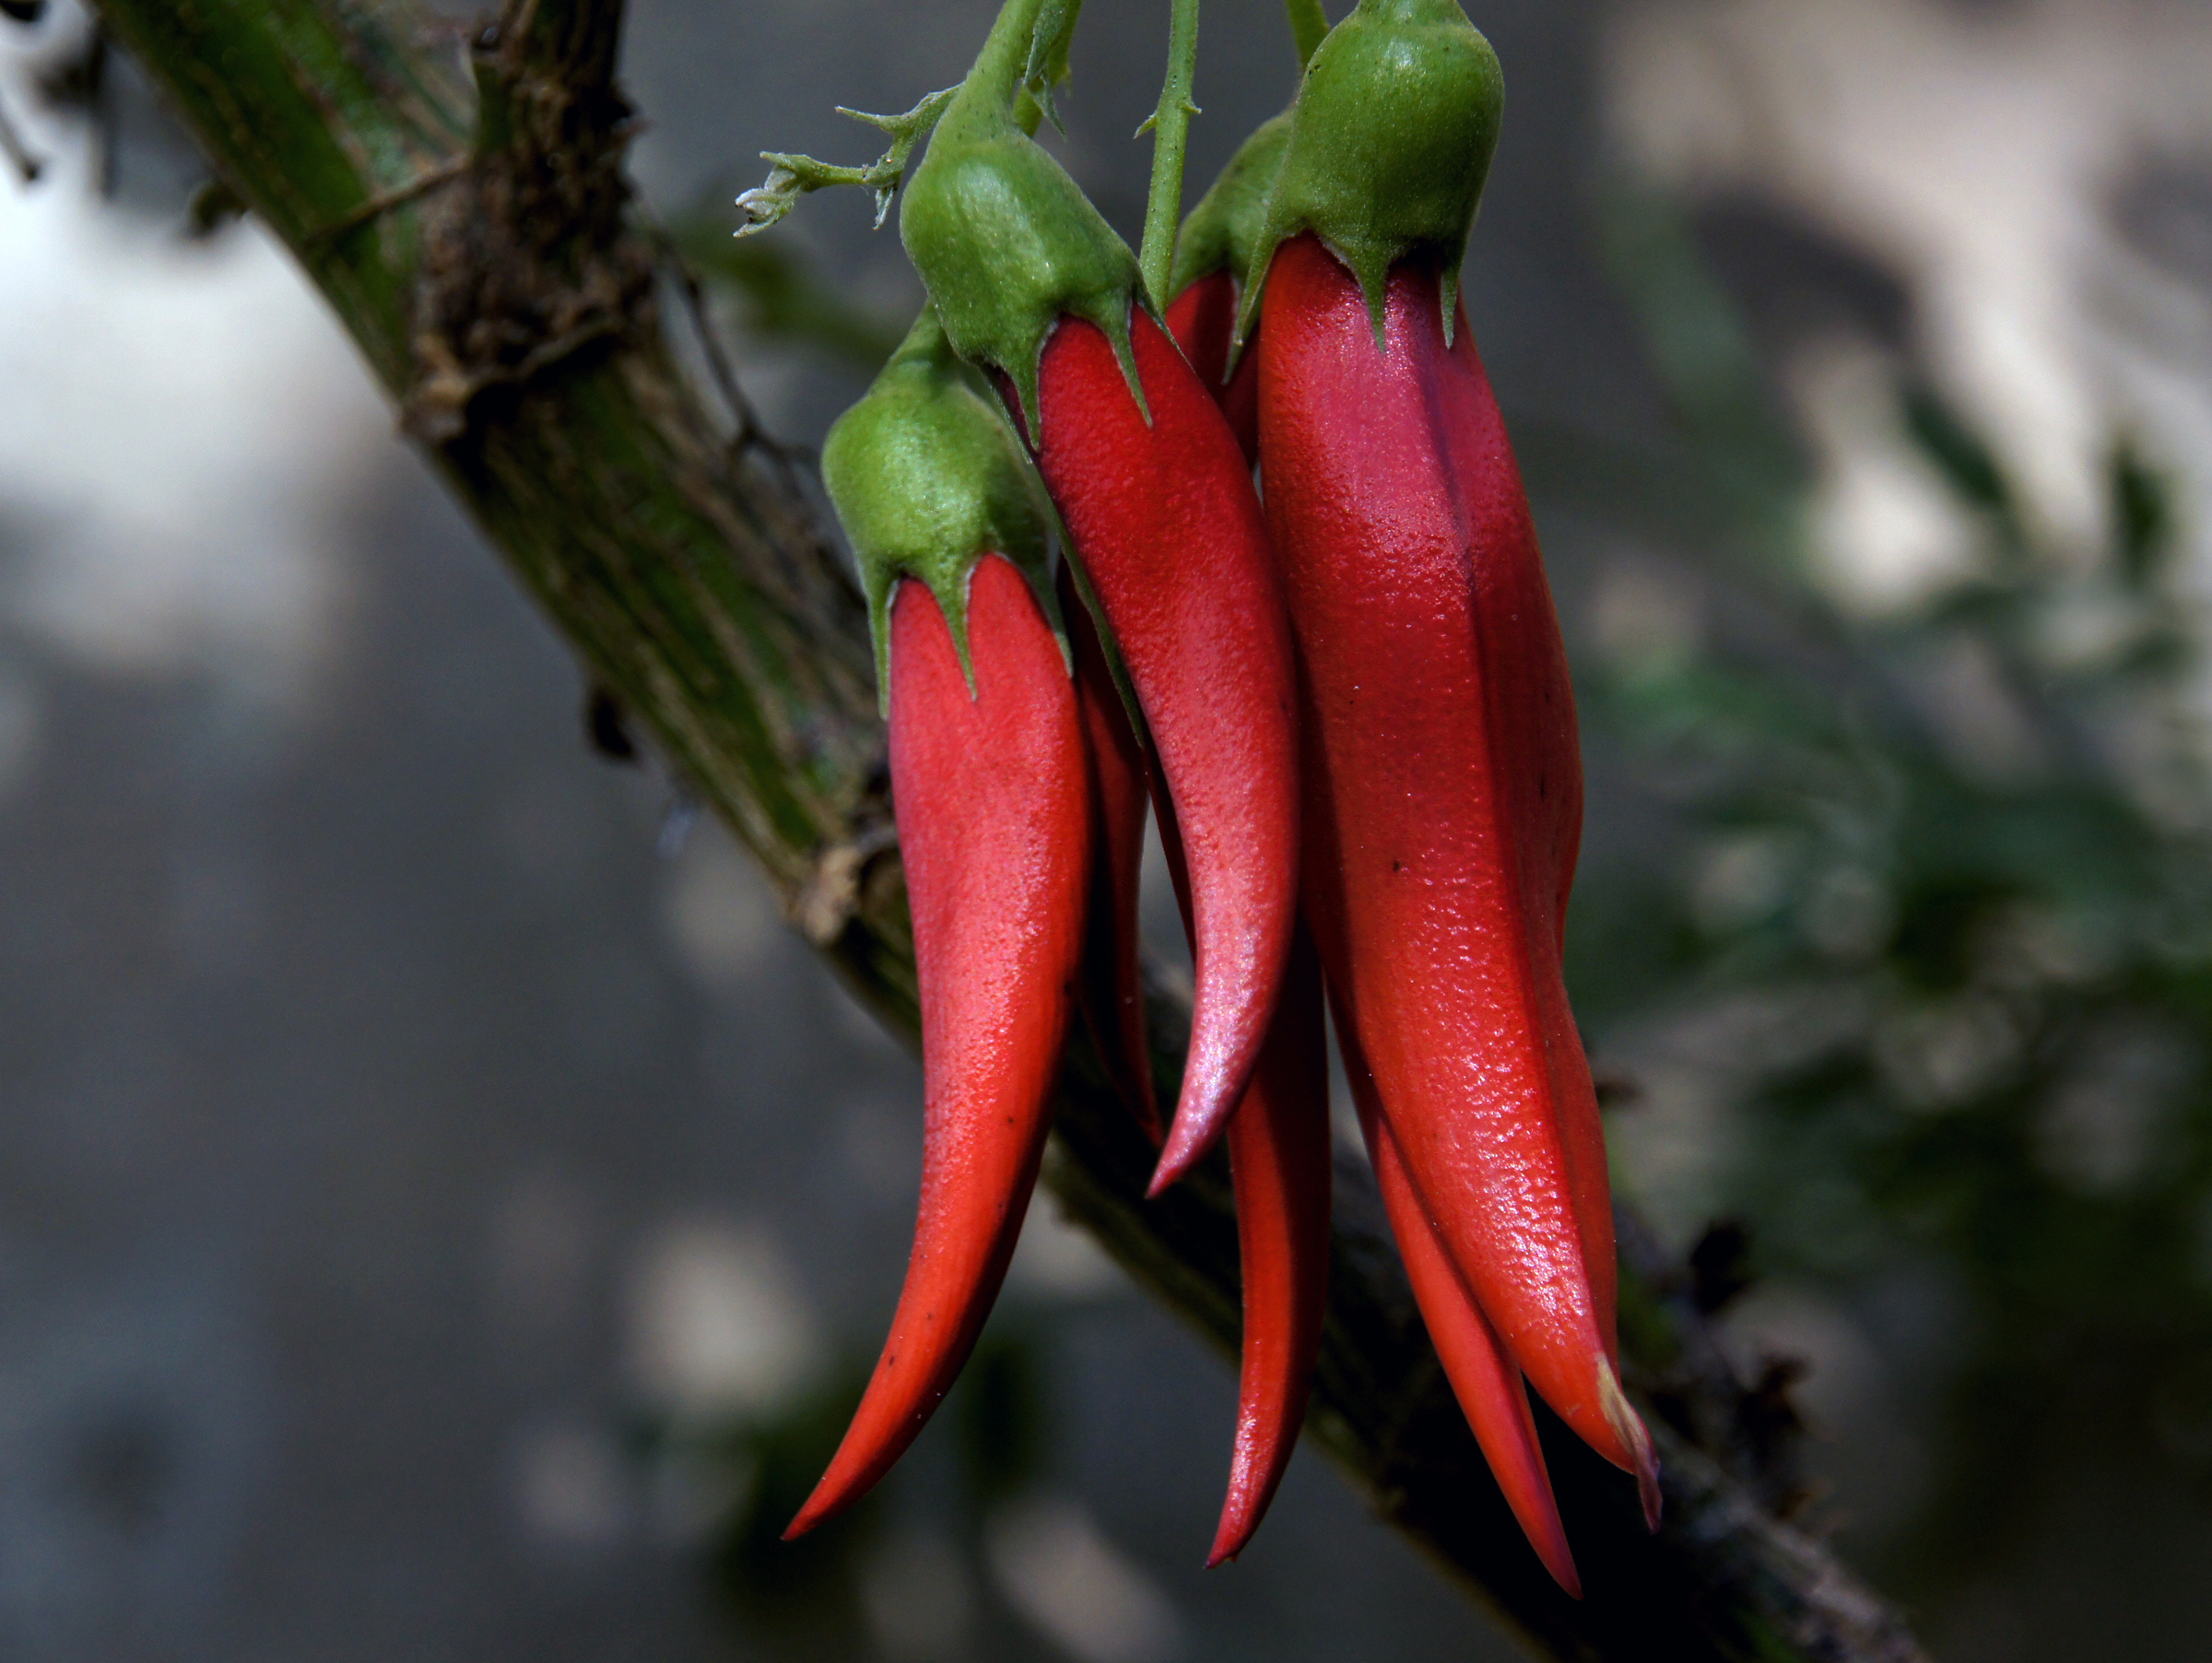
plant, leaf, flower, food, red, produce, vegetable, botany, flora, close up, sonydslra580, kakabeak, clianthus, newzealandnativeplant, macro photography, flowering plant, chili pepper, plant stem, land plant, bell peppers and chili peppers